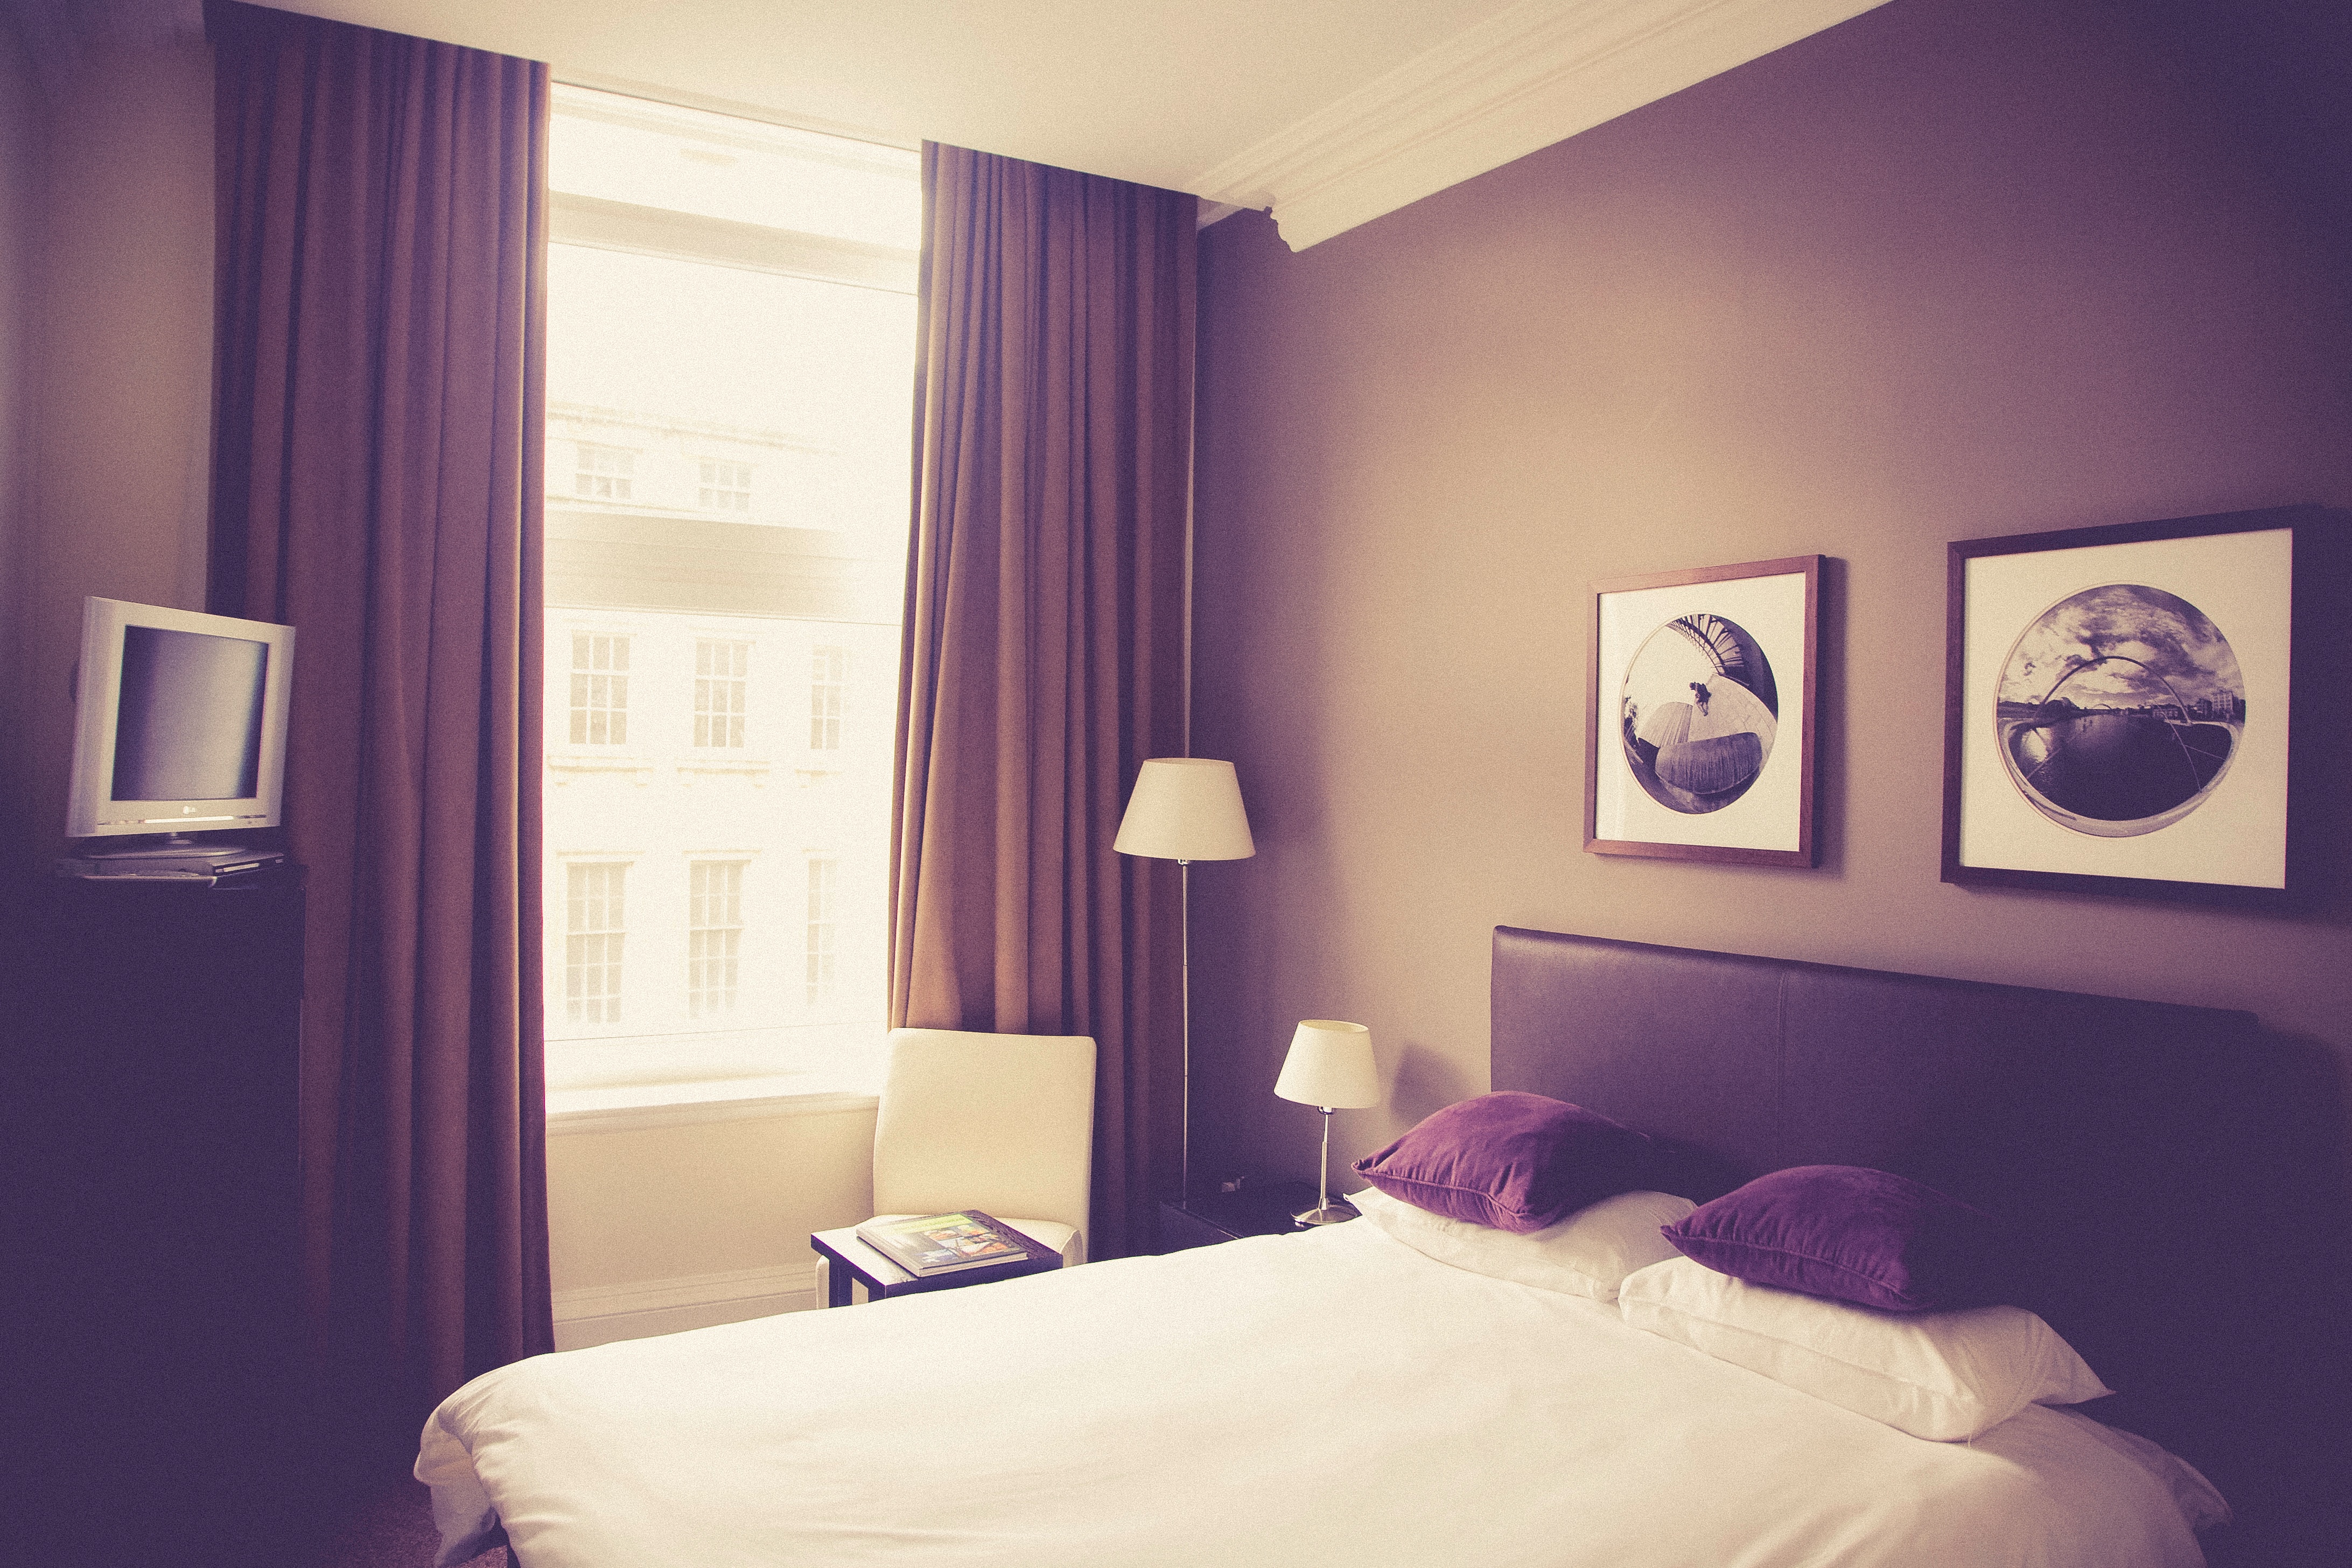
television, furniture, room, bedroom, apartment, interior design, bed, lamps, curtains, suite, minimalistic